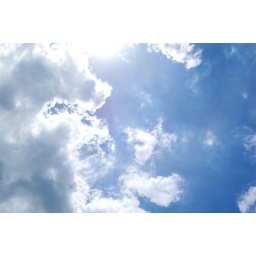
I couldn't resist another cloud shot today. The sky is rarely this good around here at this time of year...